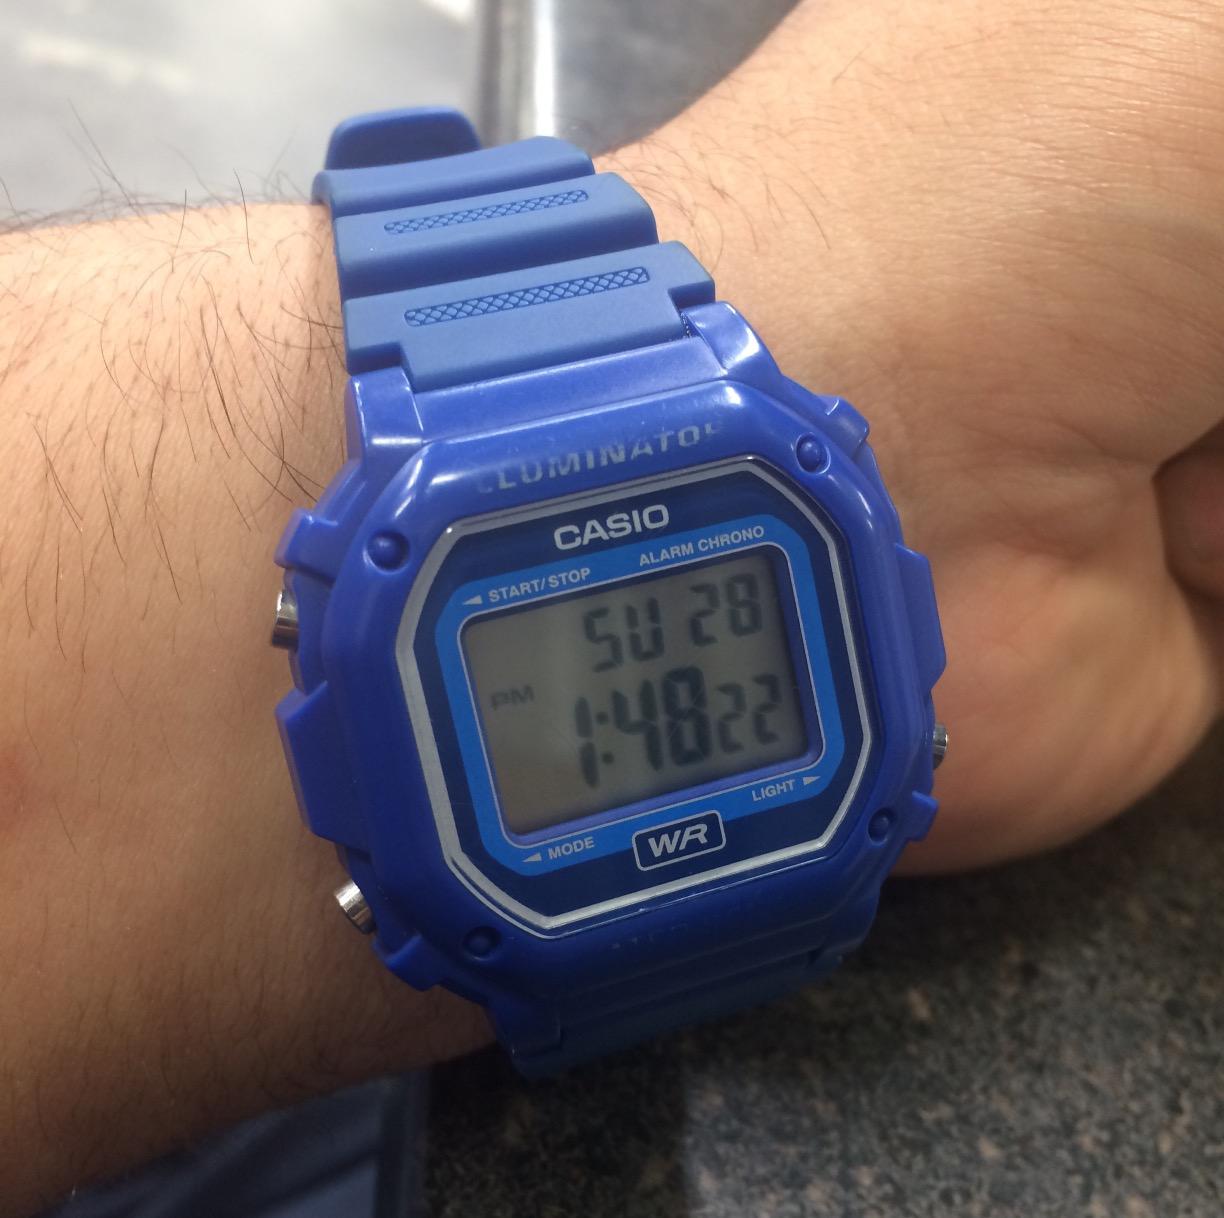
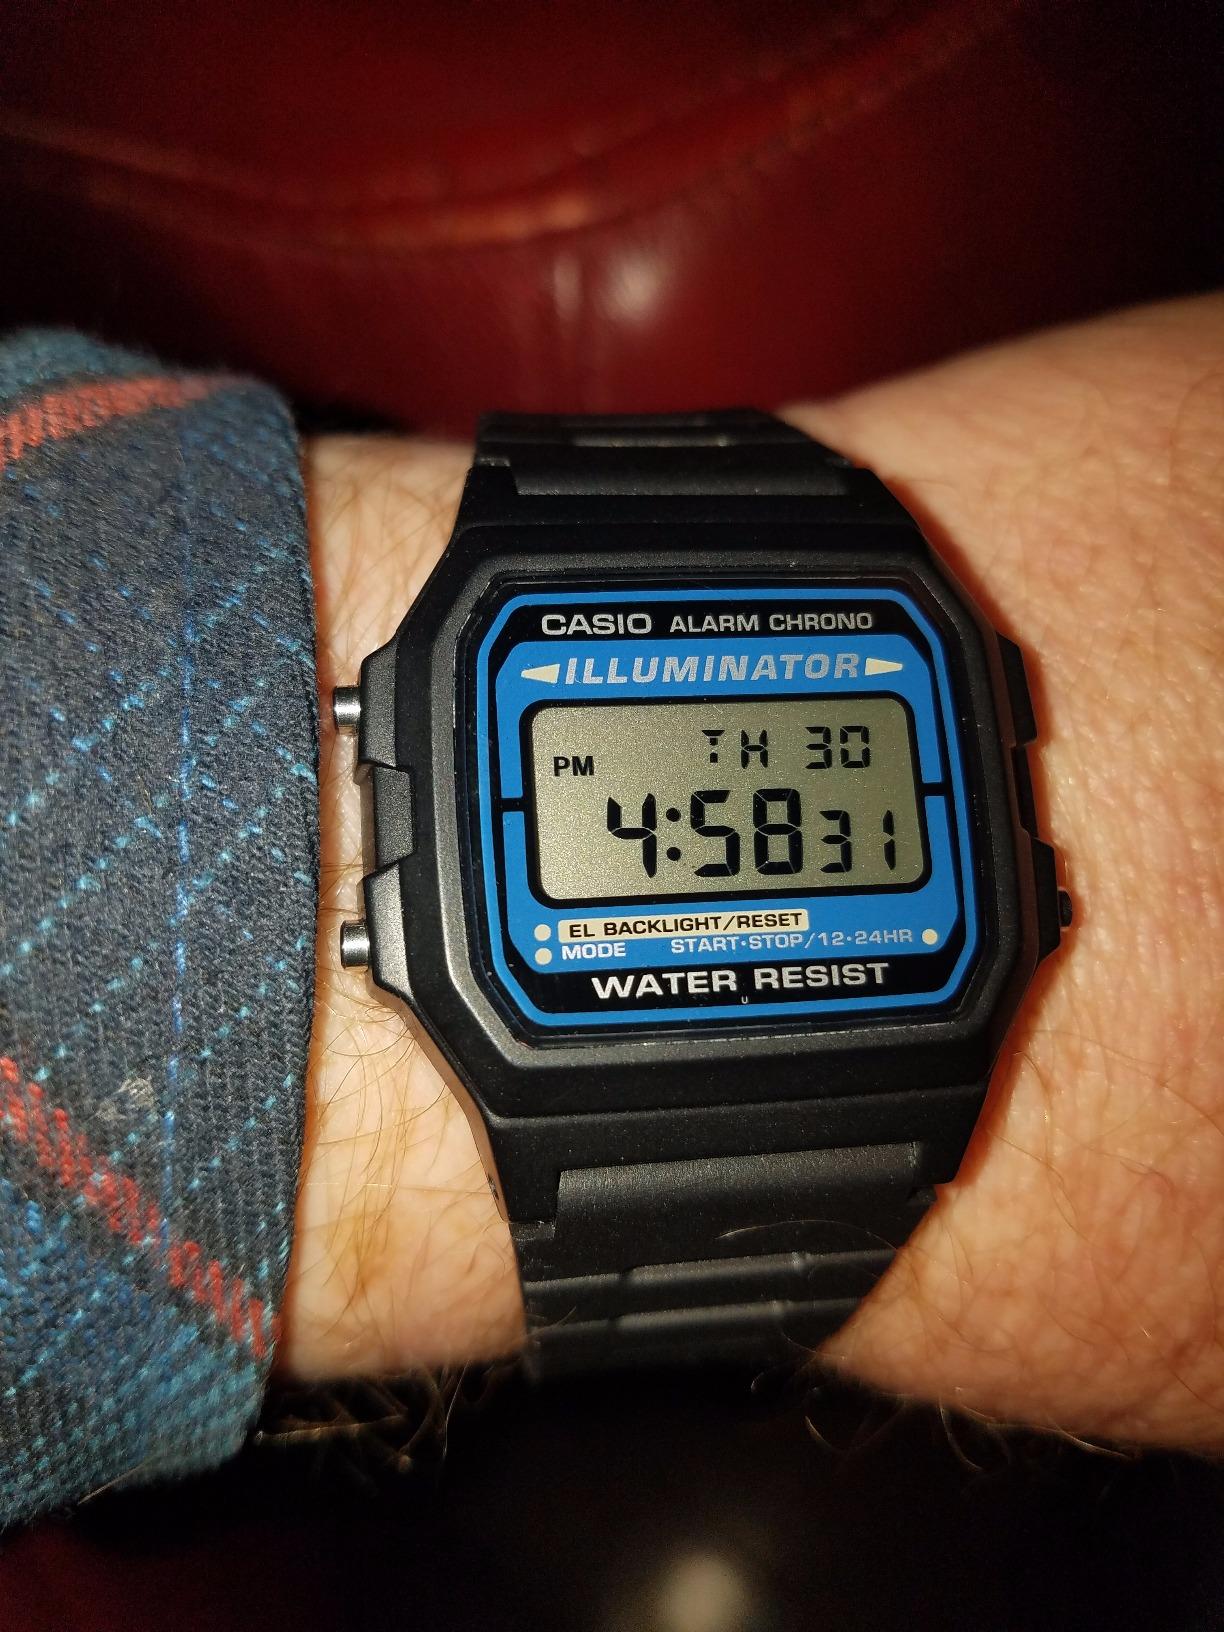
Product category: accessories_watch
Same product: no